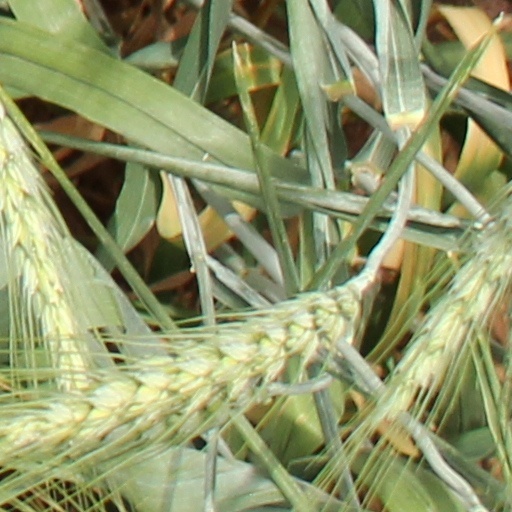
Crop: wheat